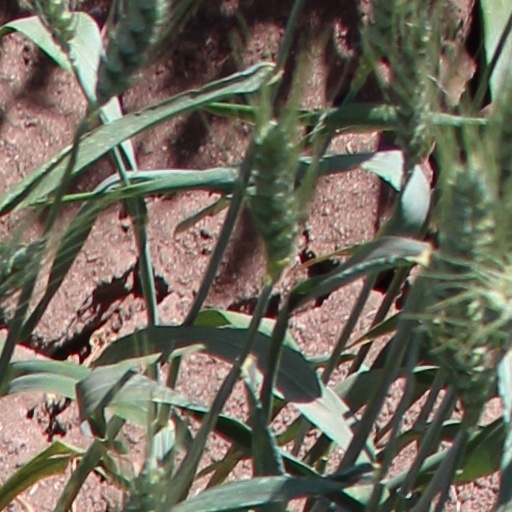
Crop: wheat